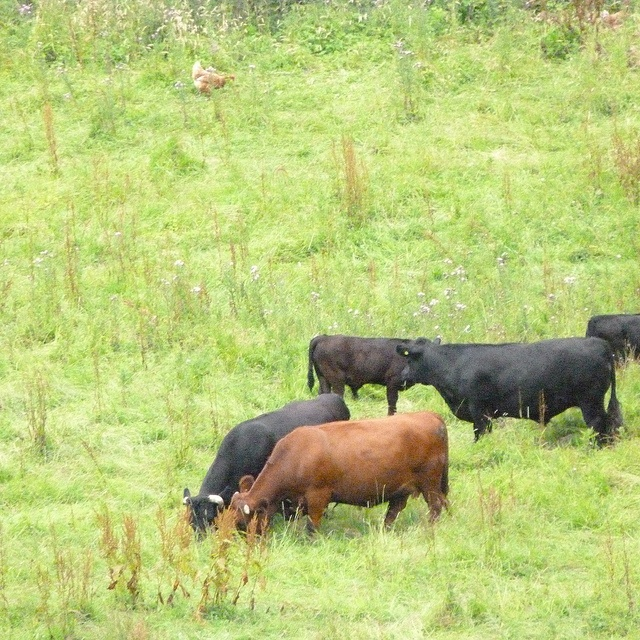
A group of cows grazing in the field
Brown and black cows grazing in a field.
Black and brown cattle and a chicken in a pasture.
five cows grassing one is brown while four are black
A small group of cows are grazing out in the pasture.